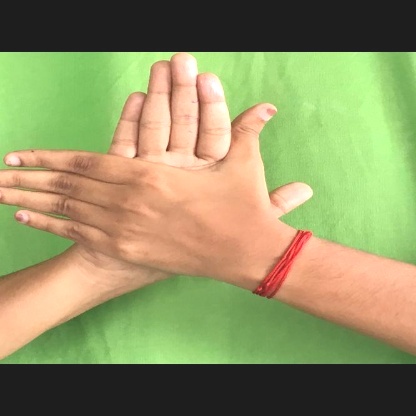
Mudra: Chakra